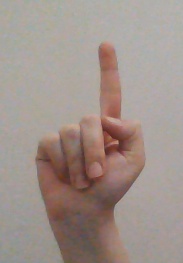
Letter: bb